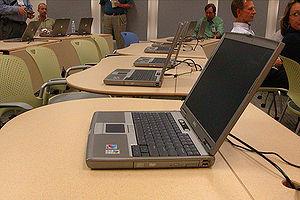
La méthode générale d'apprentissage cognitif s'est peu à peu dégagée des travaux de pédagogues qui remettaient en cause les méthodes d'enseignement traditionnelles, prônaient la participation active et l'implication des participants, ainsi que des approches pédagogiques de psychosociologues comme Abraham Maslow, Carl Rogers ou Harold J. Leavitt.